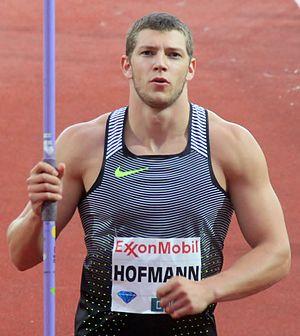
Andreas Hofmann est un athlète allemand, spécialiste du lancer du javelot.